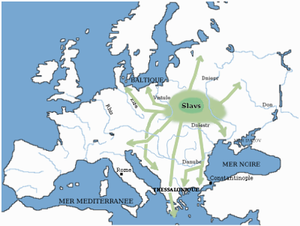
Les Slaves orientaux sont les peuples slaves parlant les langues slaves orientales. L'origine historique commune se situe à l'époque de la Rus' de Kiev. Les langues russe, ukrainienne et biélorusse sont issues de ce creuset linguistique slave oriental.
Les Slaves méridionaux sont une branche des peuples slaves qui ont migré dans les Balkans aux VIᵉ et VIIᵉ siècles et qui parlent des langues issues du vieux slave méridional.
La recherche historique ancienne regroupait sous l’expression « invasions barbares » ou grandes invasions les mouvements migratoires des populations germaniques, hunniques et autres, à partir de l’arrivée des Huns dans l’Est de l’Europe centrale aux environs de 375 jusqu’à celles des Lombards en Italie en 568 et des Slaves dans l’Empire romain d’Orient en 577. Dans la recherche historique moderne, les différentes langues européennes ont renoncé au substantif « invasions » et à l’adjectif « barbares », préférant des expressions comme « migration des peuples » ou « période des migrations ». En français, on utilise encore, par conservatisme linguistique l’expression « invasions barbares », non avec une connotation péjorative mais en référence au barbaricum, mot par lequel les auteurs romains désignaient ce qui était hors de leur imperium ; de toute manière, les découpages historiques sont avant tout des conceptions de l’esprit et reposent sur des conventions.
Les Slaves sont un groupe ethno-linguistique indo-européen qui parle les différentes langues slaves du groupe linguistique balto-slave plus large. Ils sont originaires d’Eurasie et s’étendent de l’Europe centrale, orientale et méridionale, au nord et à l'est jusqu'au nord-est de l'Europe, en Asie du Nord et en Asie centrale, ainsi qu’historiquement en Europe occidentale et en Asie occidentale. À partir du début du viᵉ siècle, ils s’étendent pour habiter la plupart des pays d’Europe centrale, orientale et du sud-est. En raison de l'immigration, il existe aujourd'hui une importante diaspora slave en Amérique du Nord, notamment aux États-Unis et au Canada.
Cet article sur l'histoire de la Tchéquie vise à couvrir l'histoire du territoire appartenant aujourd'hui à la Tchéquie, mais qui a existé autrefois, dans des frontières qui sont à peu près celles du pays actuel, sous d'autres noms : Bohême, royaume de Bohême, Pays de la couronne tchèque, Bohême-Moravie ou République fédérale tchèque.